Egyptian Camel Transport Corps

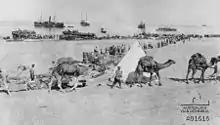
Stores being unloaded and carried to a dump being constructed behind the tent at El Arish. A caravan of loaded camels is in the foreground

Britain had occupied Egypt and controlled the Egyptian government after invading the country during the 19th century. At the beginning of the war, Britain set up the Protectorate of Egypt and imposed Martial Law, giving a solemn pledge to defend Egypt and not call on the Egyptian people to aid them in the conflict. However, the British quickly came to realise they desperately needed the support of Egyptian labour, camel drivers and their camels in a land that was so inhospitable to Europeans. The great value of this service was also acknowledged by General Allenby in his Despatch of 16 December 1917 where he mentions their steadiness under fire and devotion to duty.